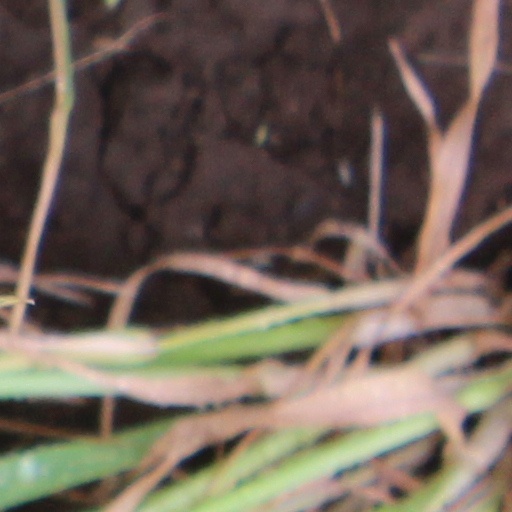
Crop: wheat